Yuk Young-soo

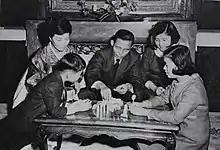
Yuk Young-soo, Park Chung Hee, and their children, including Park Geun-hye (1961)

Yuk Young-soo and Park Chung Hee had three children: daughters Park Geun-hye, the 11th president of South Korea, as well as Park Geun-ryoung and a son Park Ji-man.